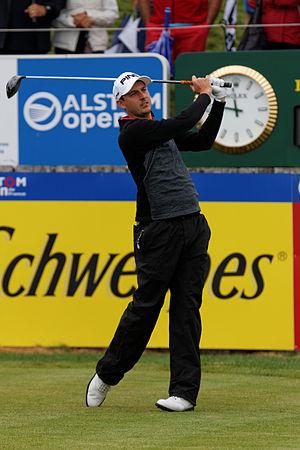
Matthew Nixon lors du quatrième tour de l'Open de France 2014 - Golf National - Saint-Quentin-en-Yvelines (78) - départ du trou n° 1